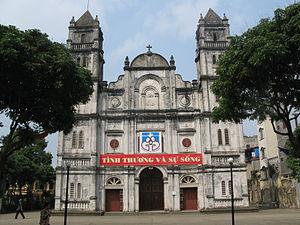
Cathédrale de Bac Ninh, consacrée en 1892
Le diocèse de Bac Ninh est un territoire ecclésial de l'Église catholique au Viêt Nam, suffragant de l'archidiocèse d'Hanoï. En 2006, le diocèse comprenait 131 815 baptisés sur 7 181 409 habitants. Le diocèse a son siège à la cathédrale de Marie-Reine-du-Rosaire à Bắc Ninh, construite en 1892. Son titulaire est actuellement Mᵍʳ Côme Hoàng Van Dat, S.J.